Kilbarchan

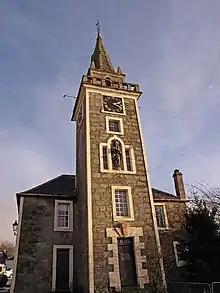
The Steeple (1755) – a statue of Habbie Simpson is visible.

Kilbarchan was the birthplace of Mary Barbour, who led Glasgow's rent strike of 1915 and later became Glasgow Corporation's first woman councillor.